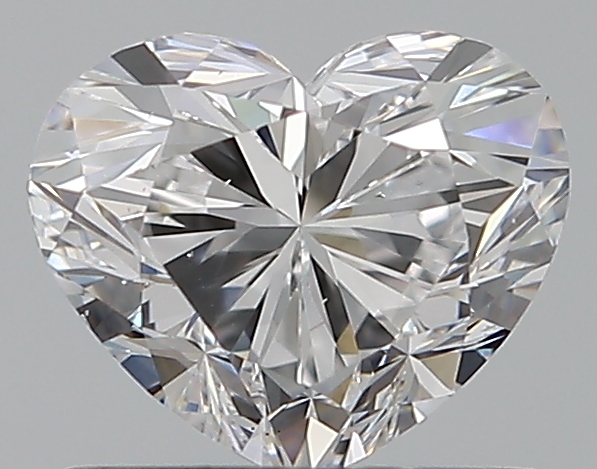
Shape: heart
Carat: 0.7
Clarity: VS2
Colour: D
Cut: VG
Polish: EX
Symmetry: VG
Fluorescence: F
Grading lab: GIA
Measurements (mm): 5.11 x 6.1 x 3.76